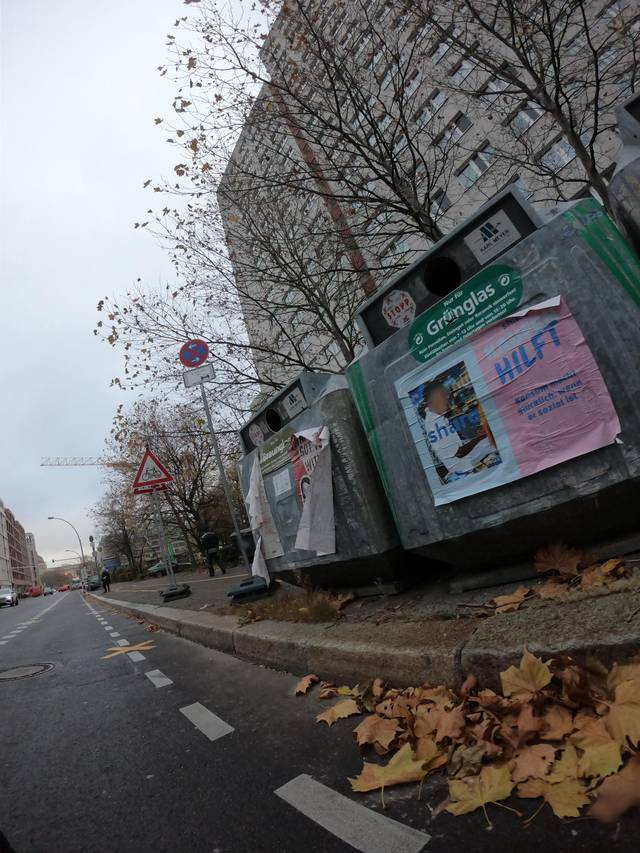
Region: Germany
Coordinates: 52.513, 13.408